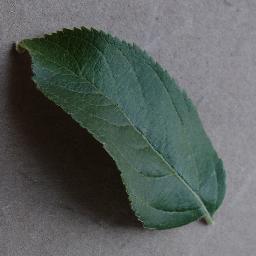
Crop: apple
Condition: healthy